Aespa

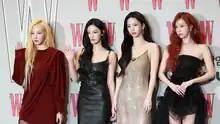
Aespa in November 2023

SM Entertainment also announced the group's first Japanese showcase, titled: "aespa Japan Premium Showcase 2022 ~SYNK~", which was held on August 6 and 7 at the Pia Arena MM in Yokohama. On June 7, it was announced that Aespa would be holding their second showcase, their first in the United States, titled: "aespa Showcase SYNK in LA!" on June 26 at the YouTube Theater. On June 14, an additional show was announced, for June 27, after the tickets for June 26 sold out. The group was also named the Apple Music: Up Next artist for June.